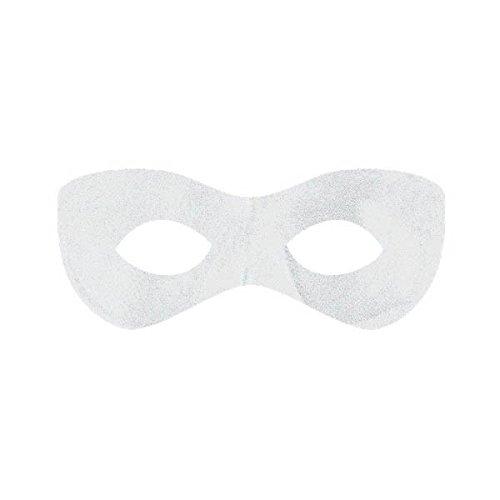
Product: Amscan Super Hero Mask, Party Accessory, White
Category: Toys & Games | Dress Up & Pretend Play | Masks
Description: Complement any costume with this white super hero mask.
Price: $4.49
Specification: ProductDimensions:8x4x1.2inches|ItemWeight:1.6ounces|ShippingWeight:1.6ounces(Viewshippingratesandpolicies)|DomesticShipping:ItemcanbeshippedwithinU.S.|InternationalShipping:Thisitemisnoteligibleforinternationalshipping.LearnMore|ASIN:B016U3SJSU|Itemmodelnumber:395936.08|Manufacturerrecommendedage:4-12years